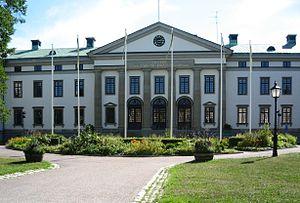
L'histoire architecturale de Stockholm remonte au tout début du XIIIᵉ siècle. D'après certaines sources, il est possible qu'une tour défensive ait été édifiée sur l'île de Stadsholmen aux environs de l'an 1200, voire à la fin du XIIᵉ siècle.
Carl Christoffer Gjörwell, né le 19 janvier 1766 à Stockholm, mort le 14 novembre 1837 dans cette même ville, est un architecte suédois.
La maison de la préfecture de Stockholm est un bâtiment situé sur l'île de Kungsholmen dans le centre de la capitale suédoise. Construit au début du XIXᵉ siècle, il sert tout d'abord d'hôpital militaire et est alors connu sous le nom d'hôpital de garnison. L'hôpital ferme ses portes en 1969, et c'est en 1971 que le bâtiment devient le nouveau siège de la préfecture de Stockholm.